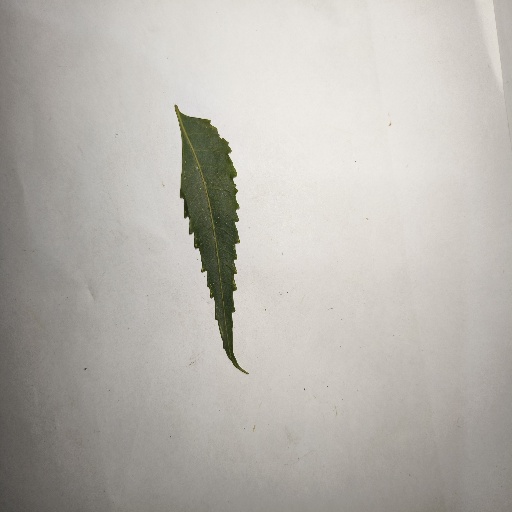
Species: Neem
Leaf condition: Healthy Leaf